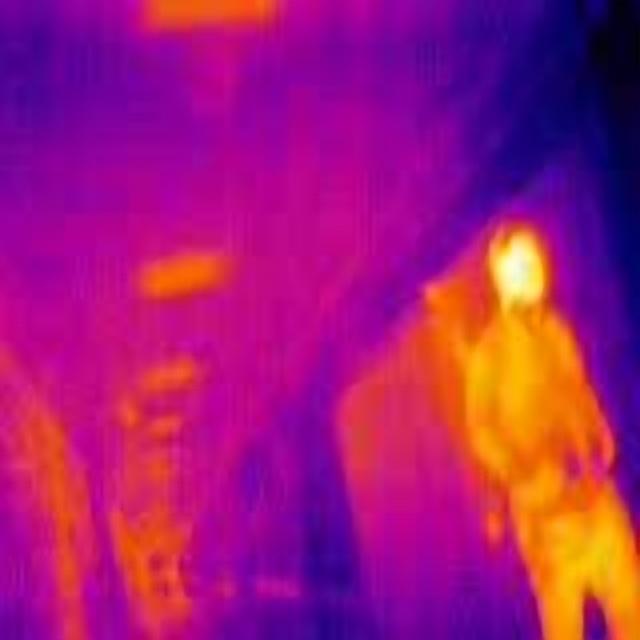
Detected objects:
label: person